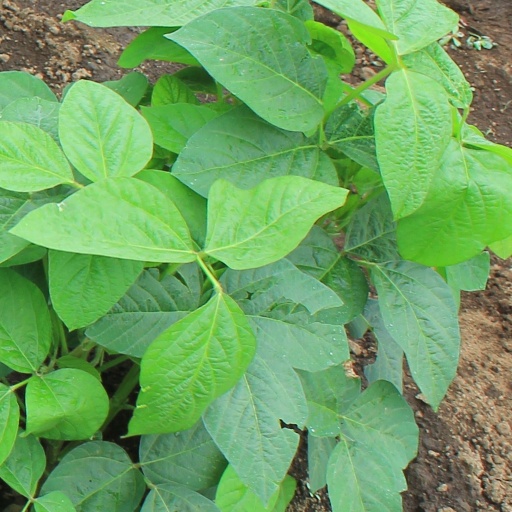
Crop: soybean